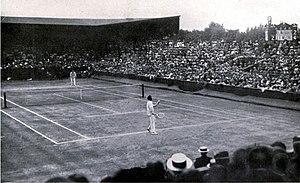
Résultats du Tournoi de Wimbledon 1913.